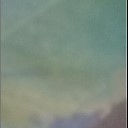
Label: Leaf_rust